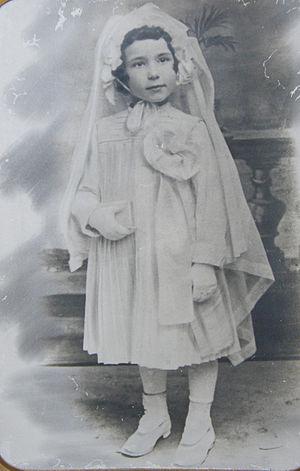
La première communion ou communion privée désigne la première fois qu'une personne baptisée communie au cours de la célébration de l'Eucharistie. Elle a généralement lieu à l'issue de deux ans de catéchisme. Il faut être baptisé pour faire sa première communion.